Napoleonic Wars

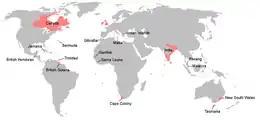
The British managed to occupy and take control of Cape Colony, British Guiana, Malta, Mauritius and Ceylon during the Napoleonic Wars.

The outbreak of the French Revolution had been received with great alarm by the rulers of Europe's continental powers, further exacerbated by the execution of Louis XVI, and the overthrow of the French monarchy. In 1793, Austria, the Kingdom of Sardinia, the Kingdom of Naples, Prussia, the Kingdom of Spain, and the Kingdom of Great Britain formed the First Coalition to curtail the growing power of revolutionary France. Measures such as mass conscription, military reforms, and total war allowed France to defeat the coalition, despite the concurrent civil war in France. Napoleon, then a general of the French Revolutionary Army, forced the Austrians to sign the Treaty of Campo Formio, leaving only Great Britain opposed to the fledgling French Republic.